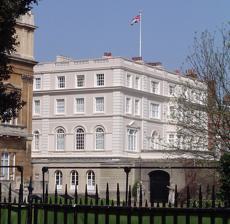
Building: Clarence House
Country: United Kingdom
Year built: 1827
Royal residence in London Clarence House April 2006 image Location within City of Westminster General information Type British royal residence Architectural style Regency Address The Mall Town or city London Country United Kingdom Coordinates 51°30′14″N 0°08′19″W / 51.5040°N 0.1385°W / 51.5040; -0.1385 Elevation 16 m (52 ft) Named for William, Duke of Clarence Construction started 1825 Completed 1827 Owner King Charles III in right of the Crown Technical details Floor count 4 Design and construction Architect(s) John Nash Website www .royal .uk /royal-residences-clarence-house Viewed from The Mall in 2008 Clarence House is a royal residence on The Mall in the City of Westminster , London. It was built in 1825–1827, adjacent to St James's Palace , for the royal Duke of Clarence , the future King William IV . The four-storey house is faced in pale render . Over the years, it has undergone much extensive remodelling and reconstruction, most notably after being heavily damaged in the Second World War by enemy bombing during The Blitz . Little remains of the original structure designed by John Nash . It is Grade I listed on the National Heritage List for England . The house is open to visitors for about one month each summer, usually in August. Clarence House serves as the London residence of King Charles III and Queen Camilla . It has been Charles's residence since 2003. From 1953 until 2002 it was home to Queen Elizabeth The Queen Mother , and before her, it was the official home of her daughter, Princess Elizabeth, the future Queen Elizabeth II . History Engraving of Clarence House (1874) The house was built between 1825 and 1827 to a design by John Nash. It was commissioned by the Duke of Clarence, who in 1830 became King William IV of the United Kingdom (reigned 1830–1837). He moved there in preference to the adjoining St James's Palace , an antiquated Tudor building which he found too cramped. When he became king, he remained at Clarence House, in preference to Buckingham Palace , and had John Nash create a direct passageway into the State Apartments of St James's Palace, where he could conduct royal business. Built on palace grounds, Clarence House faces greenspace and The Mall and is next to Stable Yard road, across which lies Lancaster House . From William IV, the house passed to his sister Princess Augusta Sophia , and, following her death in 1840, to Queen Victoria 's mother, Princess Victoria of Saxe-Coburg-Saalfeld , Duchess of Kent. In 1866 it became the London home of Queen Victoria's second son Alfred, Duke of Saxe-Coburg and Gotha (also Duke of Edinburgh ), until his death in 1900. Alfred's younger brother Prince Arthur, Duke of Connaught and Strathearn , Queen Victoria's third son, used the house from 1900 until his death in 1942. During his tenure, for a brief period in the 1930s, it was the location of the library of the School of Oriental and African Studies , until all universities in London were evacuated in 1939 and the school temporarily relocated to Cambridge . During World War II , Clarence House suffered damage by enemy bombing during The Blitz (1940–1941). Following the death of the Duke of Connaught in 1942, it was used by the Red Cross and the St John Ambulance Brigade as their headquarters during the rest of World War II. After their marriage in 1947, it became the residence of Princess Elizabeth and her husband, Philip, Duke of Edinburgh . Their daughter, Princess Anne , was born there in August 1950. In 1953, after the death of her father King George VI (d. 6 February 1952), Princess Elizabeth acceded to the throne as Queen Elizabeth II and moved to Buckingham Palace. Her mother, Queen Elizabeth The Queen Mother , and sister Princess Margaret moved into Clarence House. Princess Margaret later moved into an apartment in Kensington Palace following her marriage in 1960, whilst the Queen Mother remained in residence at Clarence House until her death in March 2002. Charles, at that time Prince of Wales, took up residence in 2003. Clarence House was also the official residence of Prince William from 2003 until April 2011, and of Prince Harry from 2003 until March 2012. Currently, Clarence House is the London residence of King Charles III and his wife, Queen Camilla . They intend to continue to use Clarence House as their London home until at least 2027 during renovations to Buckingham Palace . Buckingham Palace will remain the administrative headquarters for the monarchy and the location of state events during this time. Tenants of Clarence House King William IV and Queen Adelaide (1827–1837) The Duchess of Kent and Strathearn (1841–1861) Prince Alfred, Duke of Edinburgh and Maria, Duchess of Edinburgh (1866–1900) Prince Arthur, Duke of Connaught and Strathearn and Princess Louise, Duchess of Connaught and Strathearn (1901–1942) Princess Elizabeth, Duchess of Edinburgh, and Philip, Duke of Edinburgh (1947–1952) Queen Elizabeth The Queen Mother (1953–2002) Princess Margaret, Countess of Snowdon (1953–1960) King Charles III and Queen Camilla (2003–present) Prince William of Wales (2003–2011) Prince Harry of Wales (2003–2012) References